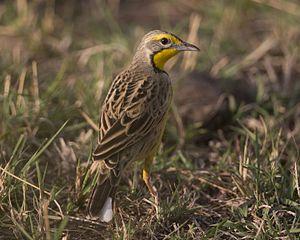
Macronyx croceus, la Sentinelle à gorge jaune, est une espèce de passereau de la famille des Motacillidae.